Trinity (nuclear test)

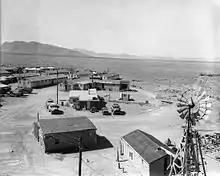
The Trinity test base camp

Lieutenant Bush's twelve-man MP unit arrived at the site from Los Alamos on December 30, 1944. This unit established initial security checkpoints and horse patrols. The distances around the site proved too great for the horses, so they were repurposed for polo playing, and the MPs resorted to using jeeps and trucks for transportation. Maintenance of morale among men working long hours under harsh conditions along with dangerous reptiles and insects was a challenge. Bush strove to improve the food and accommodation and to provide organized games and nightly movies.